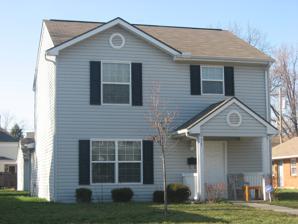
Building: Dayton Fire Department Station No. 16
Country: United States of America
Year built: 1909
United States historic place Dayton Fire Department Station No. 16 U.S. National Register of Historic Places Site of the fire station Show map of Ohio Show map of the United States Location 31 S. Jersey St., Dayton , Ohio Coordinates 39°45′53″N 84°9′12″W / 39.76472°N 84.15333°W / 39.76472; -84.15333 Area 0.5 acres (0.20 ha) Built 1909 ; 116 years ago ( 1909 ) NRHP reference No. 80003171 Added to NRHP May 23, 1980 The Dayton Fire Department Station No. 16 was a historic fire station on the near east side of Dayton , Ohio , United States.  An architectural landmark constructed in the early twentieth century, it was named a historic site seventy years after being built, but it is no longer extant. Built of brick on a brick foundation , the station was covered with an asbestos roof and featured elements of wood and limestone .  Most of the building was two-and-a-half stories tall and covered with a hip roof , although aberrations included a polygonal southeastern corner and a tower on the southern side.  Three fire doors composed a significant part of the facade. Constructed in 1909, the station was built at a time when Dayton's city government was building numerous fire stations in high architectural styles; Station 16's most prominent details derived from the Neo-Renaissance and Gothic Revival styles.  Among these details were the pointed arched doorways, a cornice with extensive bracketing , and elaborately shaped dormer windows; the building's overall plan was an unexceptional rectangle.  The identity of its designer is unknown. In 1980, Fire Station 16 was listed on the National Register of Historic Places ; it qualified for inclusion because of its distinctive architecture, which surpassed that of virtually every other extant fire station in the city. Despite this designation, the station has since been removed, and a recently constructed house occupies its place. See also Dayton Fire Station No. 14 National Register of Historic Places listings in Dayton, Ohio References